Peacock Theatre

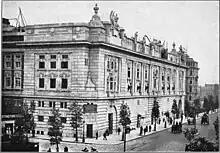
Oscar Hammerstein's London Opera House

At the beginning of the 20th century, the creation of Aldwych and Kingsway, linking High Holborn and Aldwych, destroyed a number of established London playhouses and the site between Portugal Street and Sardinia Street became available. A New York-based theatre impresario, Oscar Hammerstein I, (the grandfather of Oscar Hammerstein II) commissioned Bertie Crewe to build a new theatre in the Beaux-Arts style. The theatre opened on 13 November 1911 as the London Opera House. It had an approximately by stage, and a capacity of 2,660.